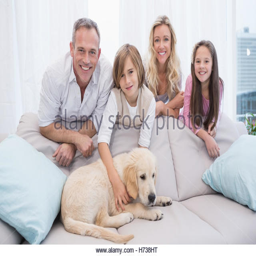
puppy lying on the couch with the family standing behind at home in the living room